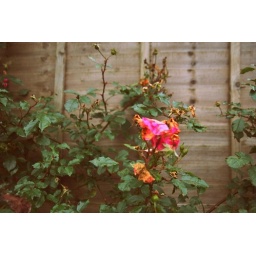
i really liked the strong pink colour in this, that's partly why i choose this one flower toooo